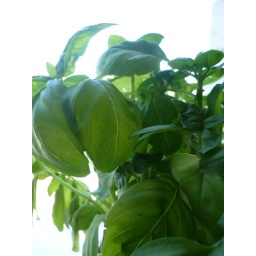
basil plant in the kitchen